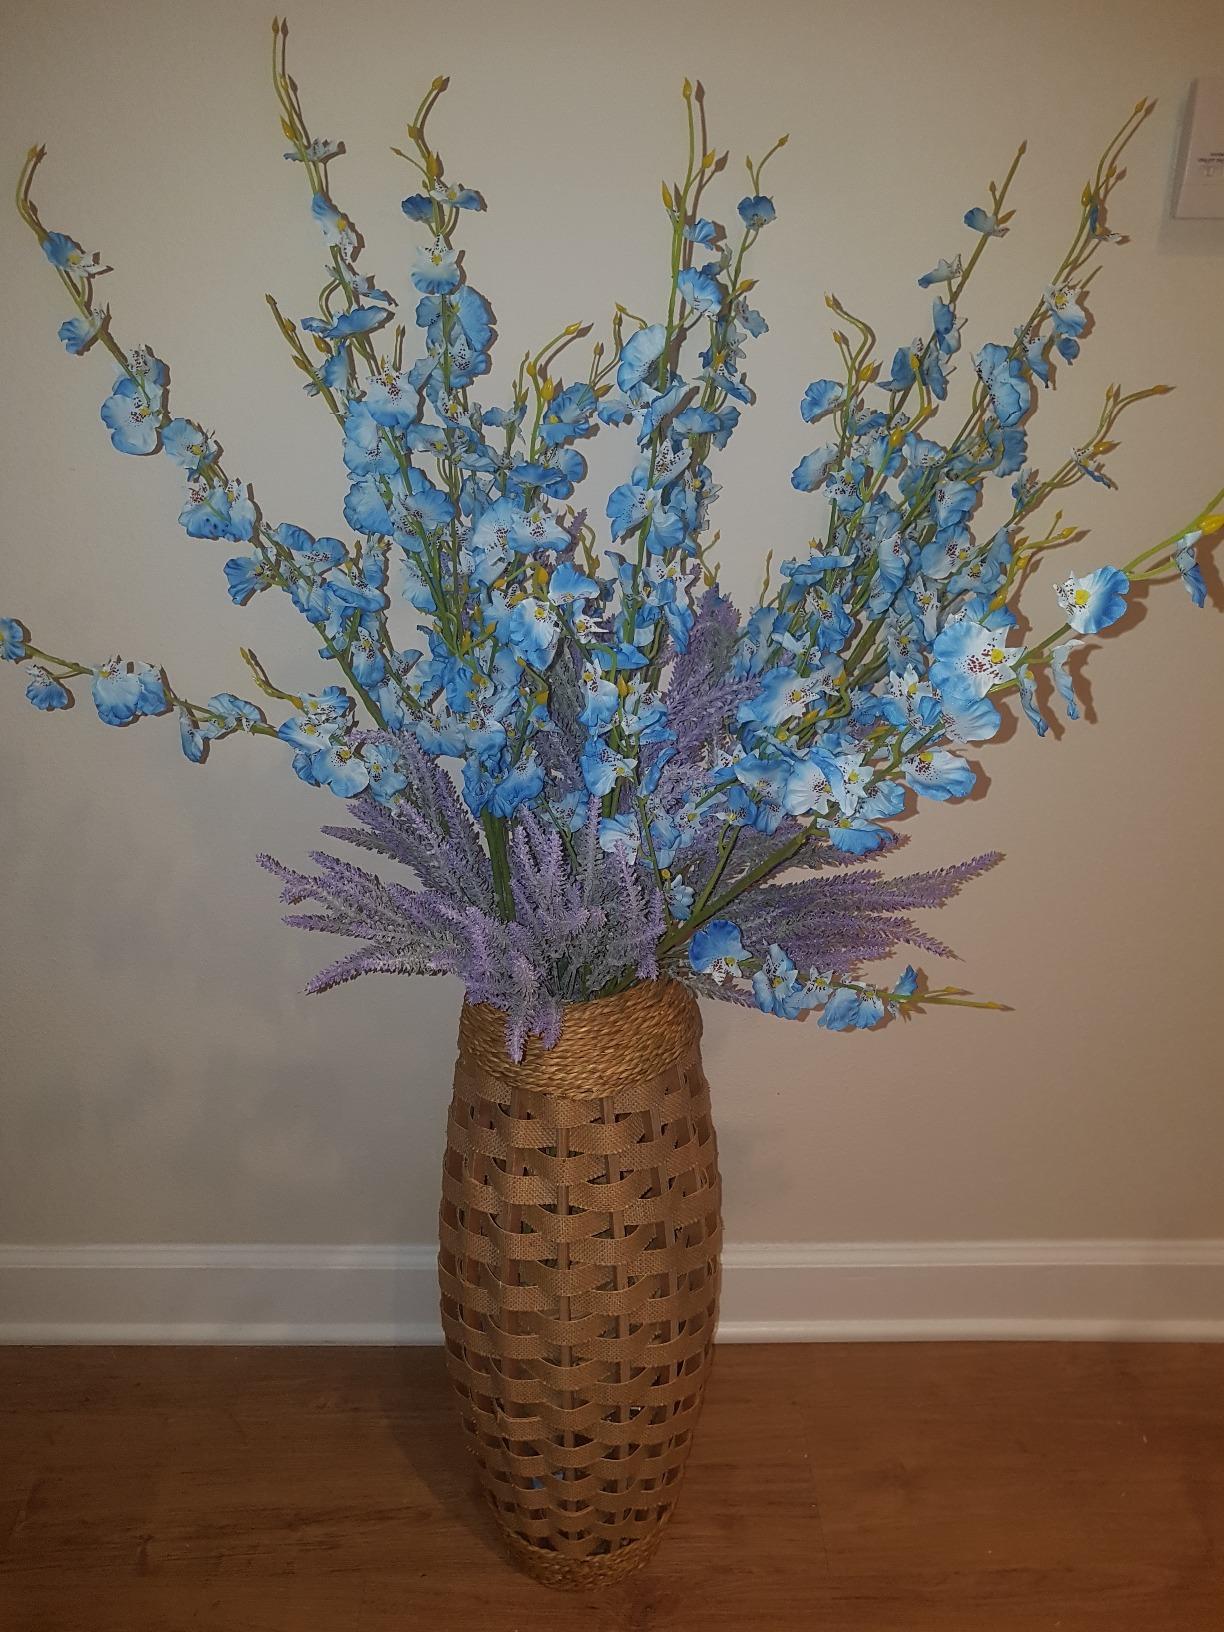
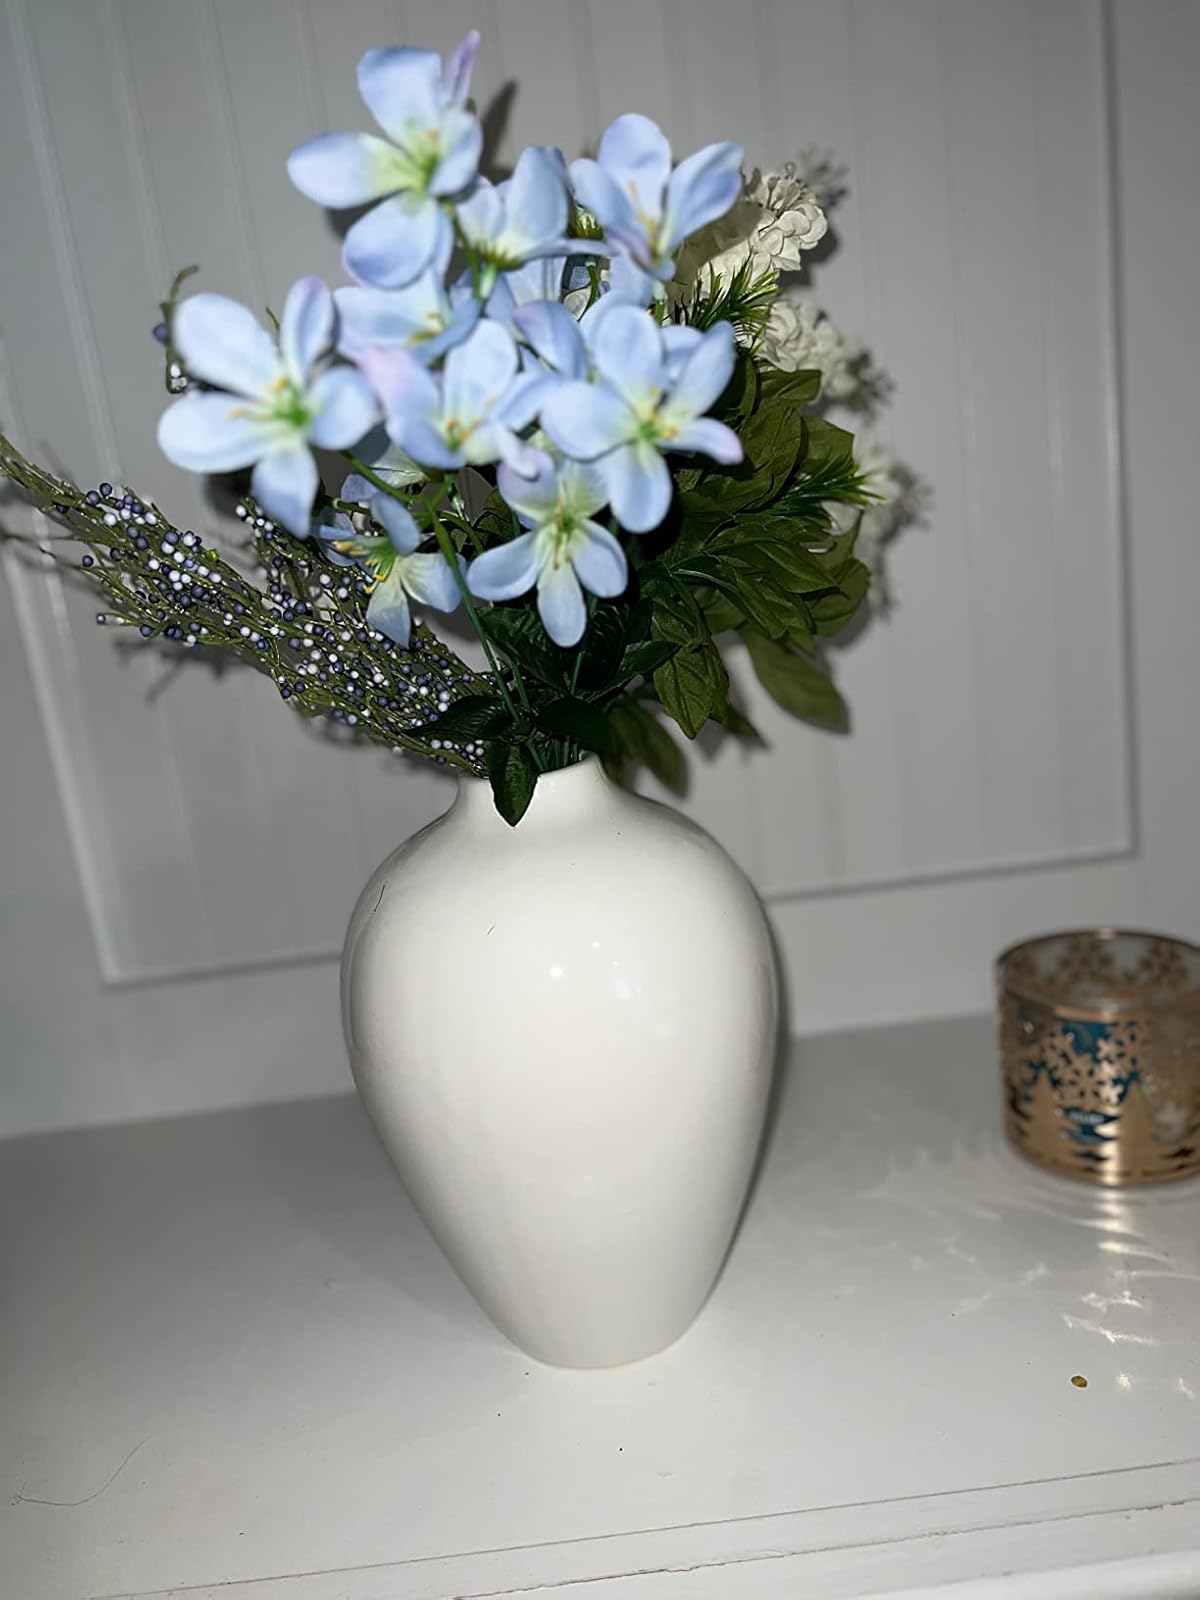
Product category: vase
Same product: no